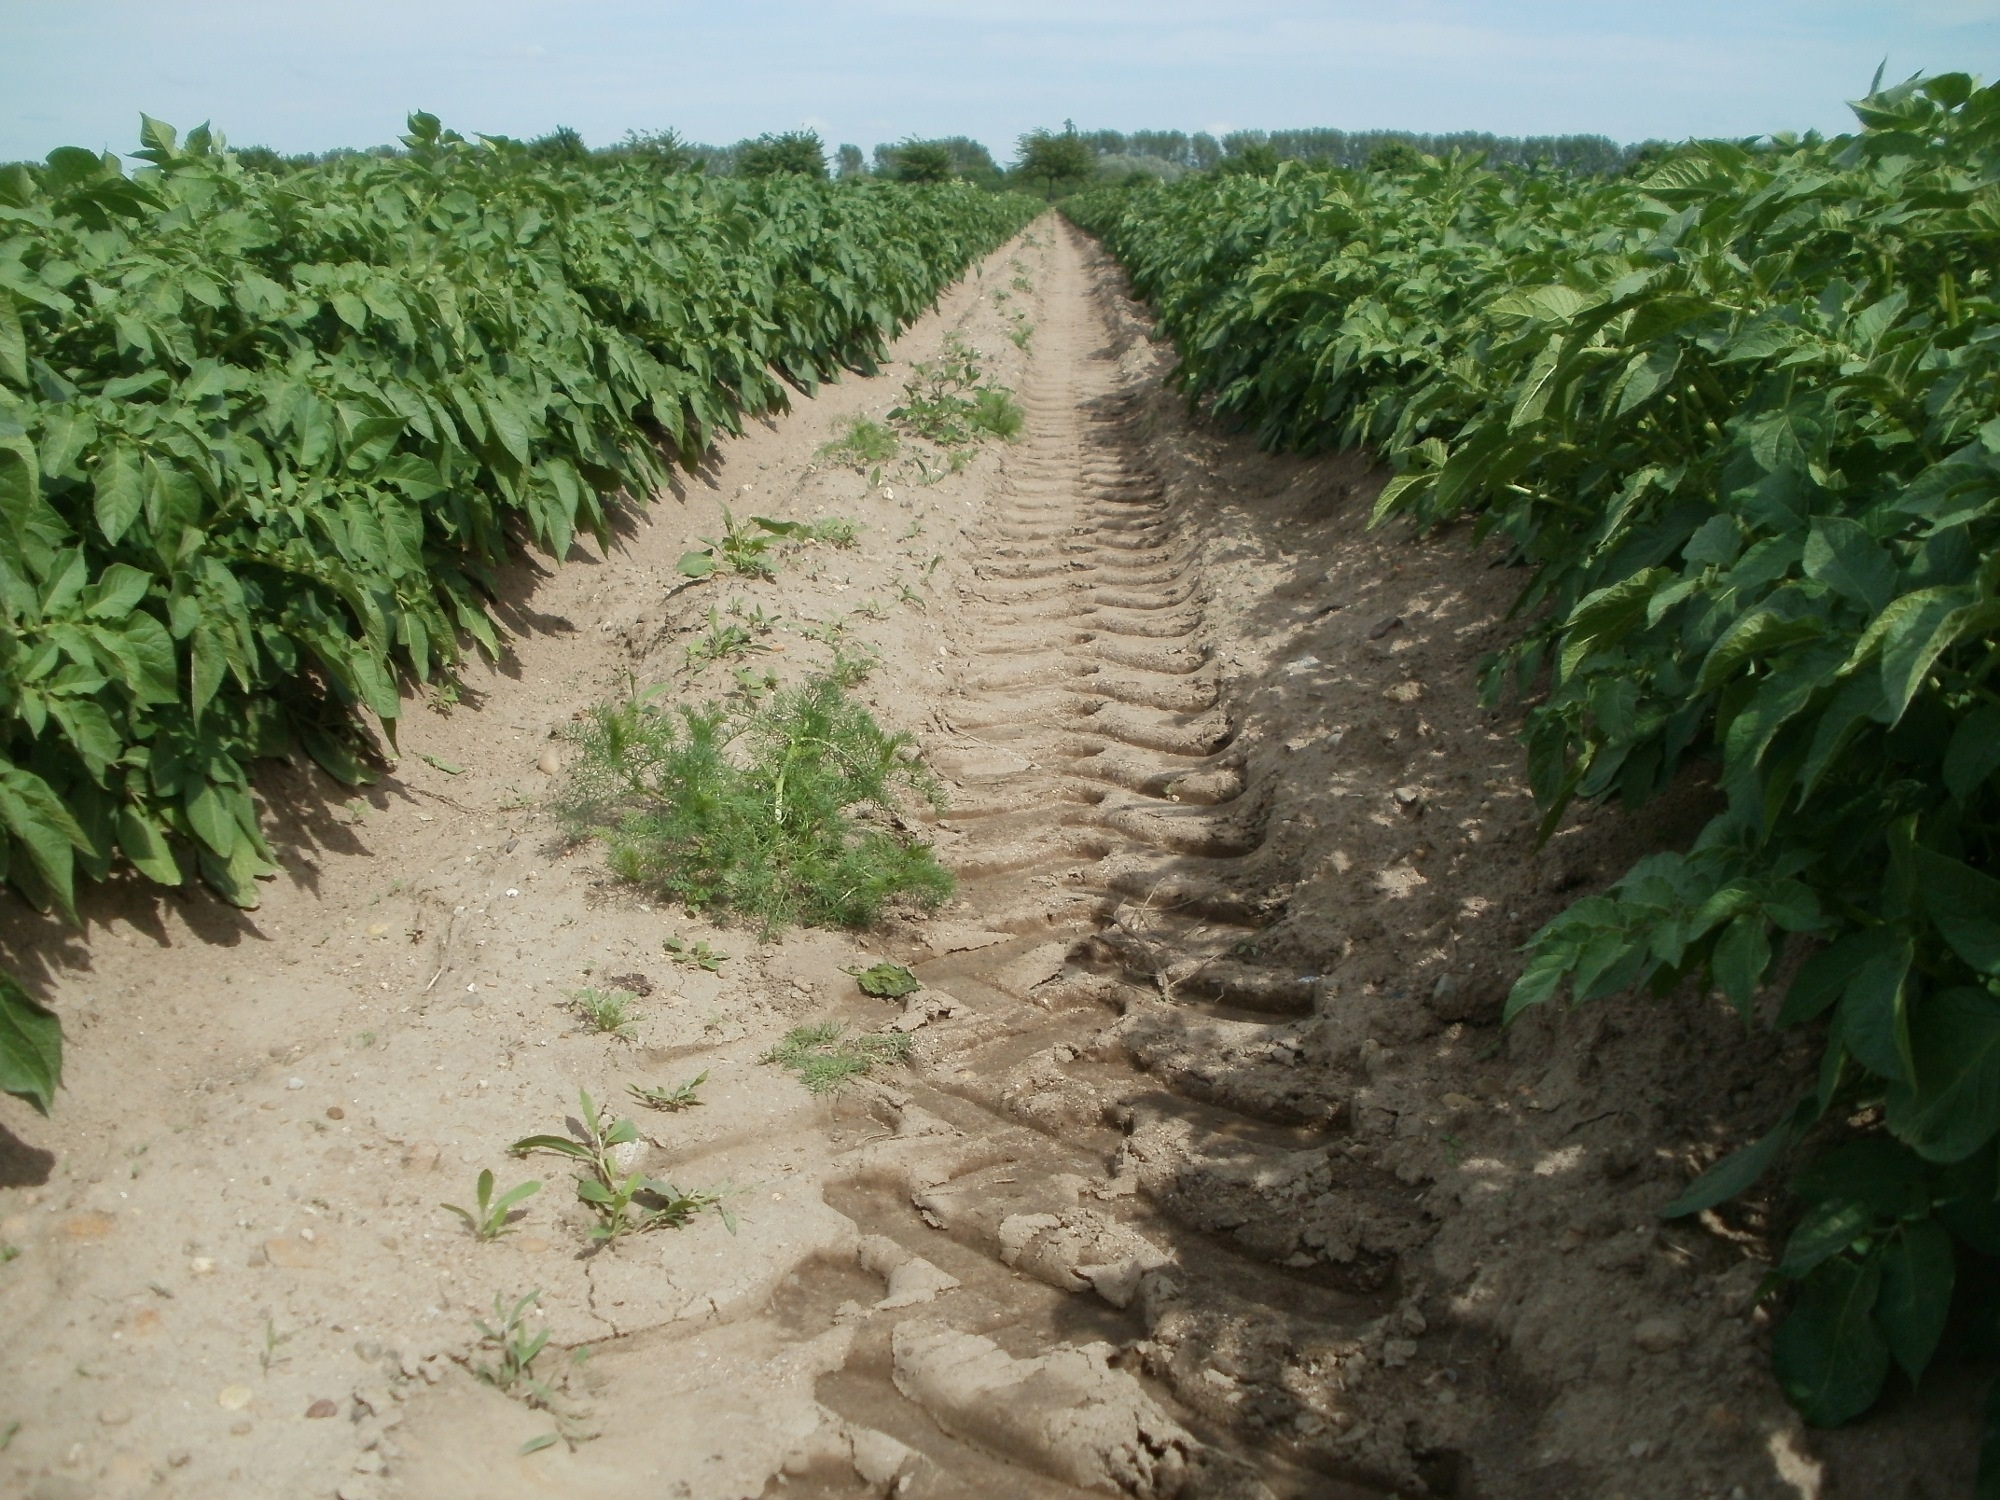
growth, plant, row, field, rural, food, farming, produce, vegetable, crop, soil, agriculture, potato, farmland, outdoors, plantation, organic, cultivated, reilingen, grass family